Northern War of 1655–1660

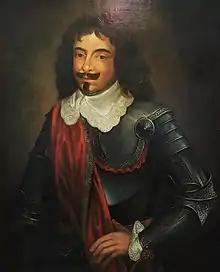
Jean-Louis Raduit de Souches

In 1659, the war was characterized by Swedish forces defending their strongholds on the southern Baltic coast against allied assaults. A combined force of 17,000 Austrians and 13,000 Brandenburgers led by general Jean-Louis Raduit de Souches invaded Swedish Pomerania, took and burned Greifenhagen, took Wollin island and Damm, besieged Stettin and Greifswald without success, but took Demmin on 9 November. Counterattacks were mounted by general Müller von der Lühnen, who lifted the siege laid on Greifswald by the Brandenburgian prince-elector, and major general Paul Wirtz, who from besieged Stettin managed to capture the Brandenburgian ammunition depot at Curau and took it to Stralsund. The Brandenburgians withdrew ravaging the countryside while retreating.